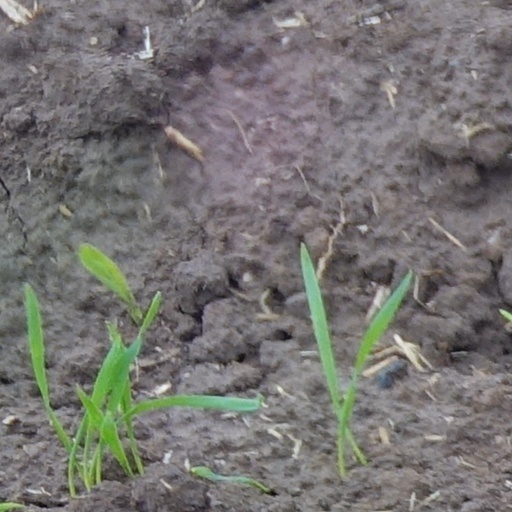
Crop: wheat